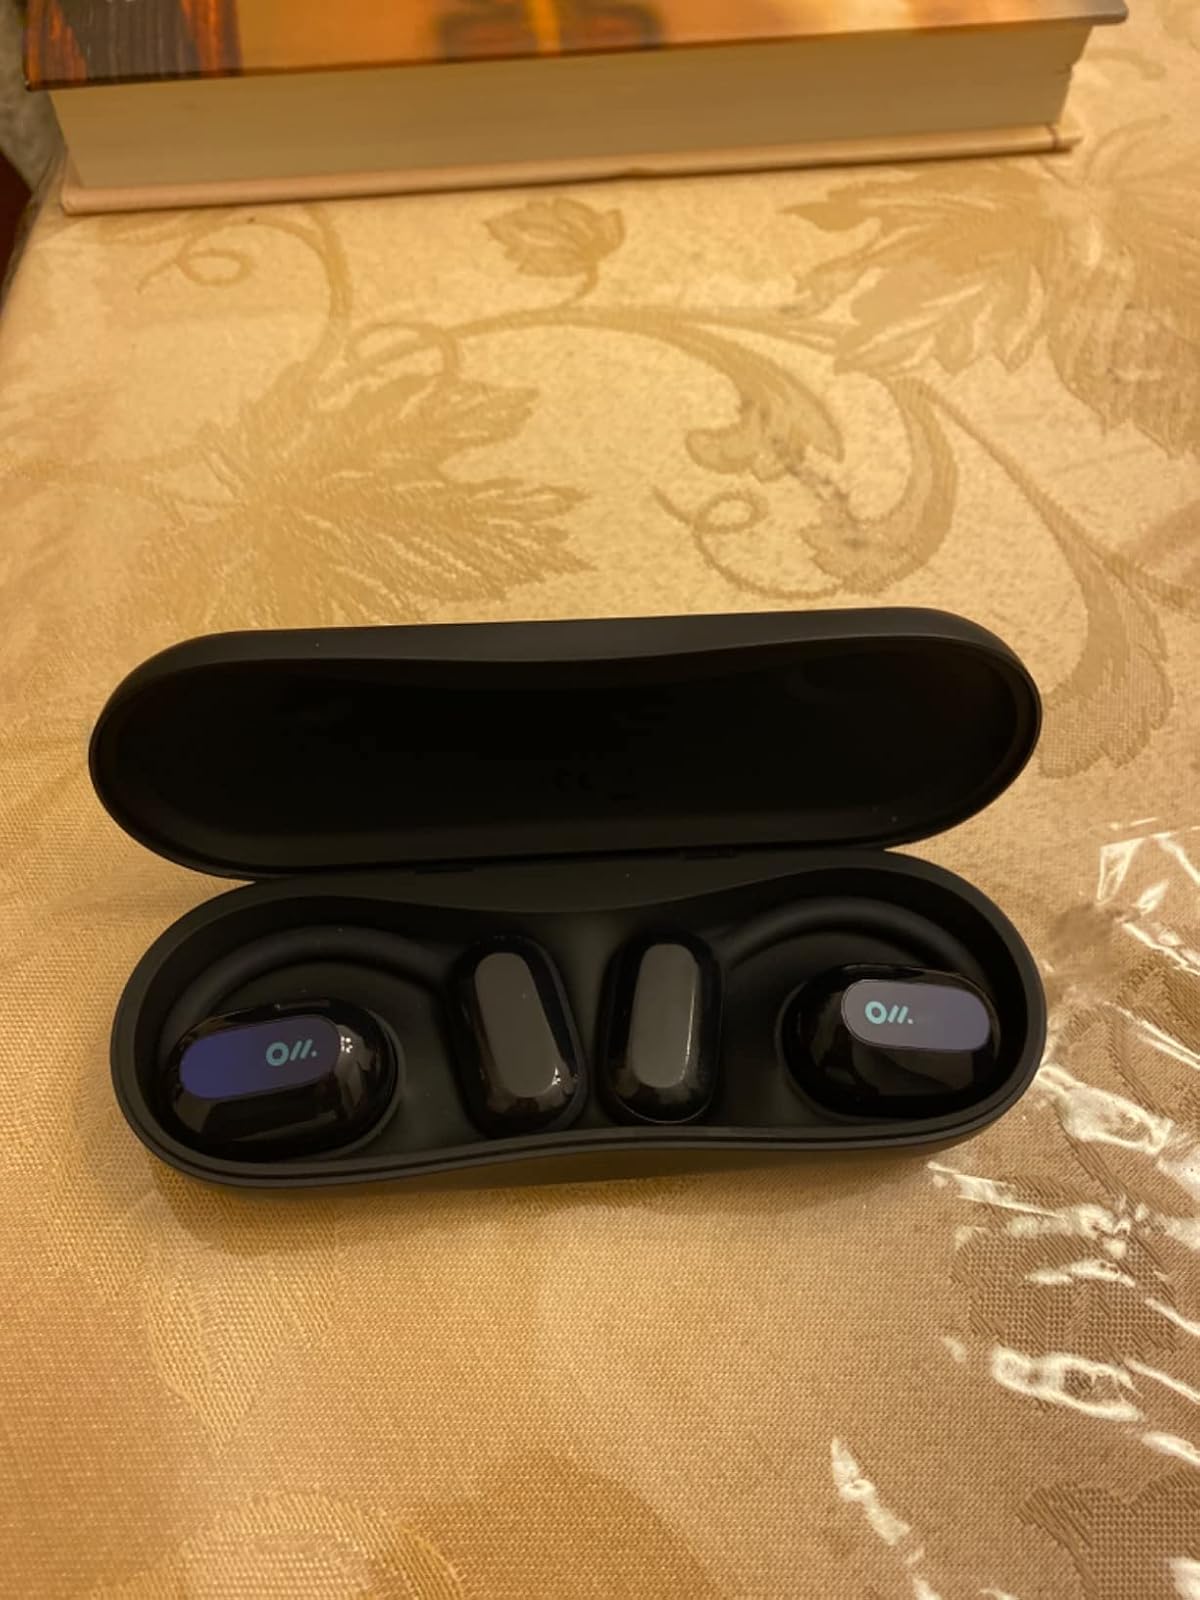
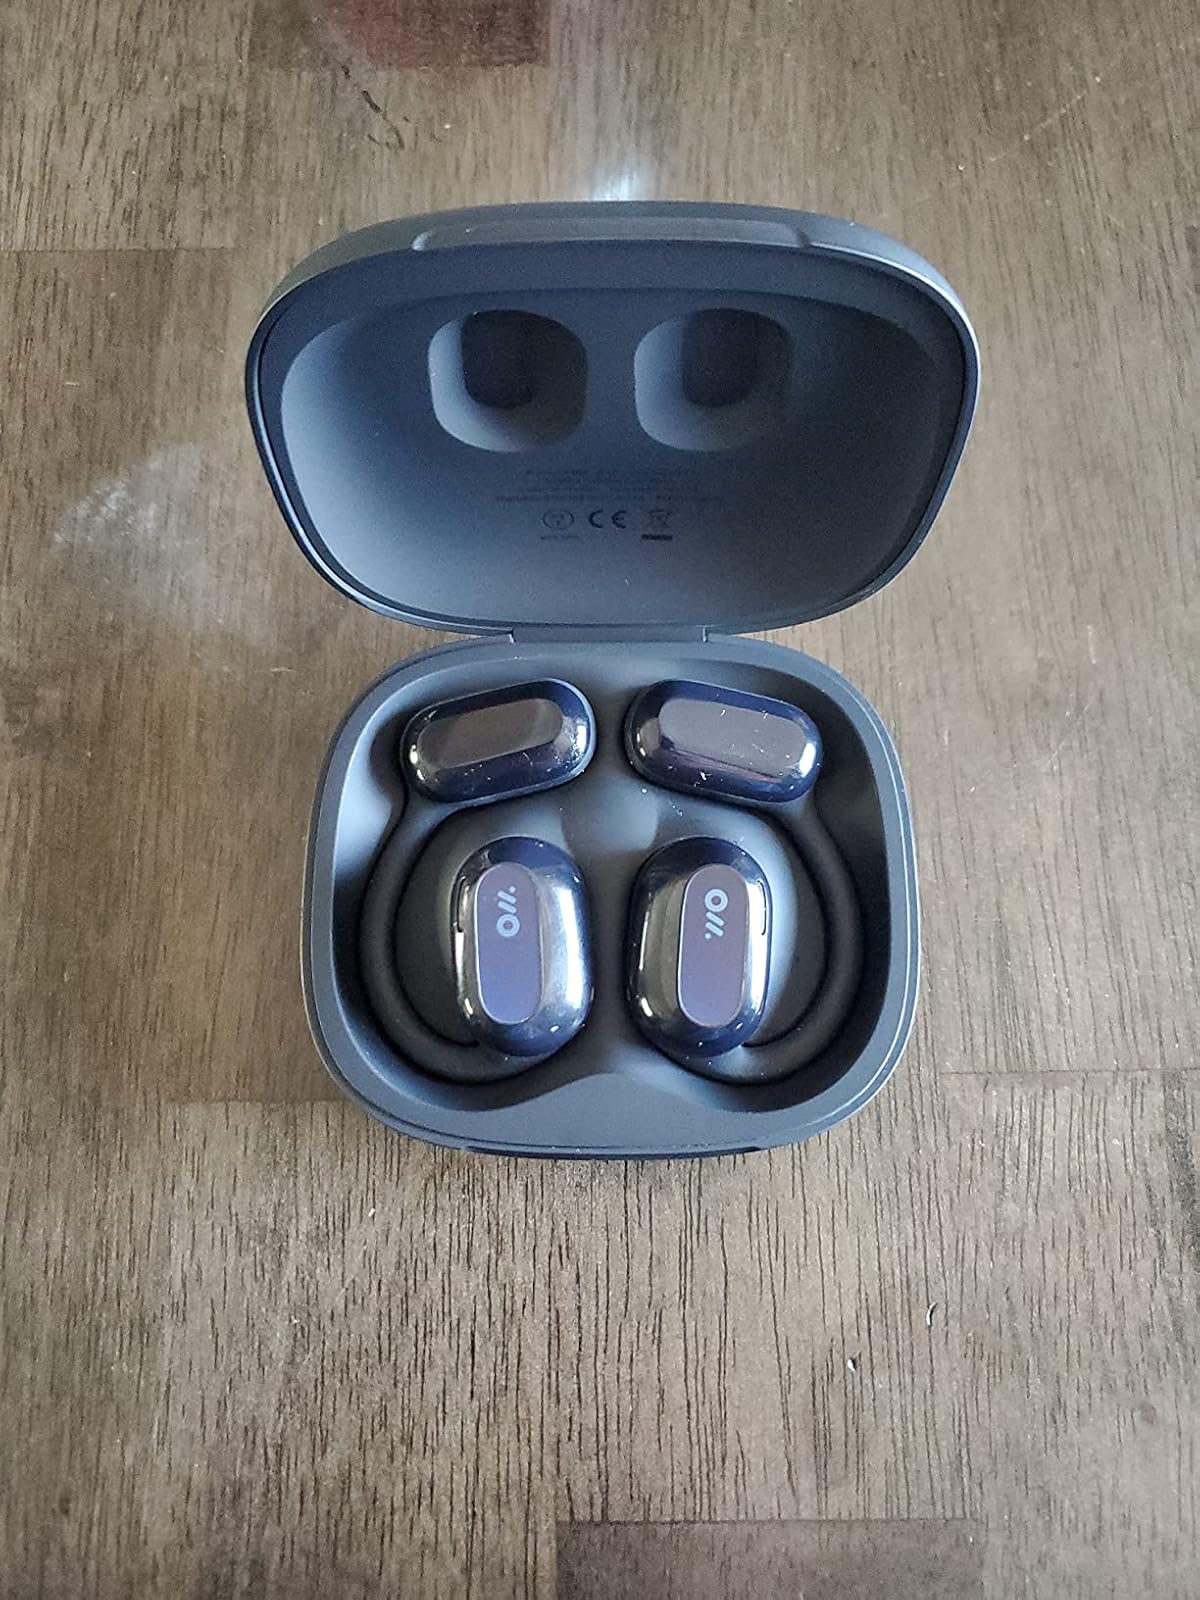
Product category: earbuds
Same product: yes